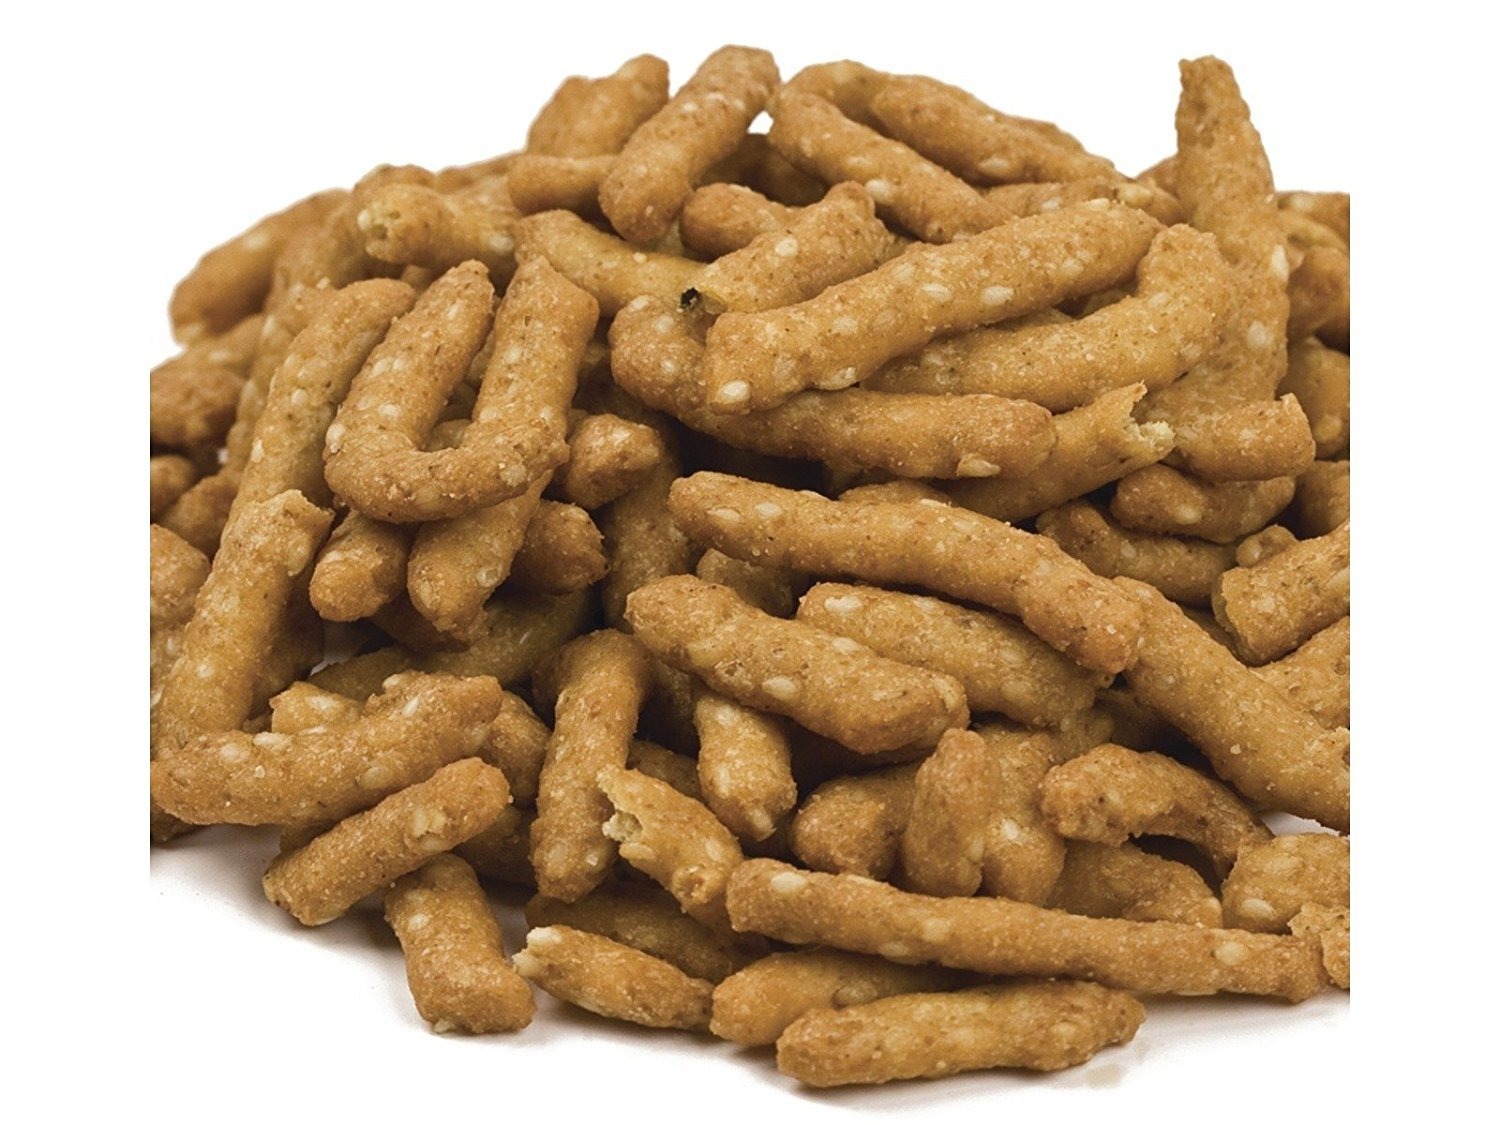
Item Name: YANKEETRADERS Narrow Sesame Snack Sticks, 32 Oz. Bag
Bullet Point 1: 32 Oz. Bag (2 Lbs), YANKEE TRADERS Narrow Sesame Snack Sticks
Bullet Point 2: Perfect addition to snack mixes, soups or casseroles
Bullet Point 3: Great for your next get together!
Bullet Point 4: Delicious and FRESH!!
Bullet Point 5: YANKEETRADER BRAND SESAME STICKS, Made In The USA!
Product Description: YANKEETRADERS Brand, narrow sesame sticks are fresh, crunchy and lightly salted. They are easy to munch and taste great with your favorite dips and snack mixes. Try these narrow sesame sticks with your favorite snack mix or even with a bowl of soup for a fun and exciting twist on your favorite dishes. They also make an irresistible snack straight from the bag.
Value: 32.0
Unit: Ounce

Price: 23.99